Mackintosh

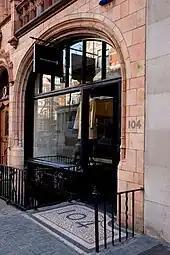
Mackintosh Store, 104 Mount St, Mayfair, London.

It has been claimed that the material was invented by the surgeon James Syme, but then copied and patented by Charles Macintosh; Syme's method of creating the solvent from coal tar was published in Thomson's "Annals of Philosophy" in 1818; this paper also describes the dissolution of natural rubber in naphtha.